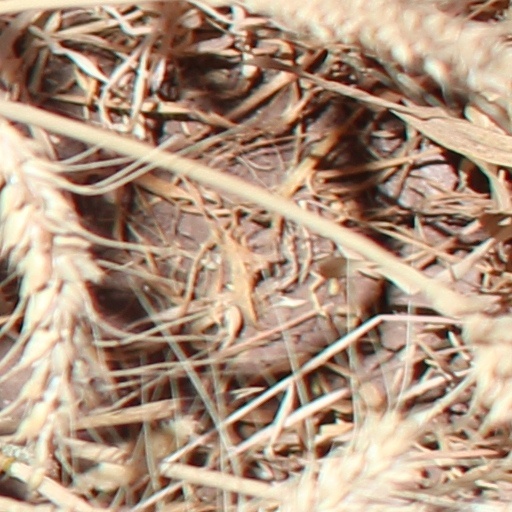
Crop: wheat